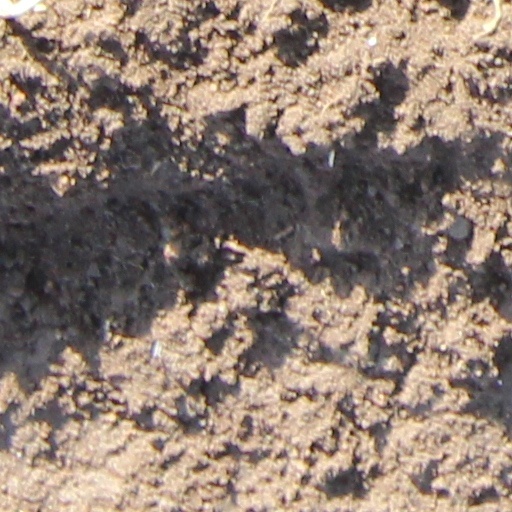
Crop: wheat